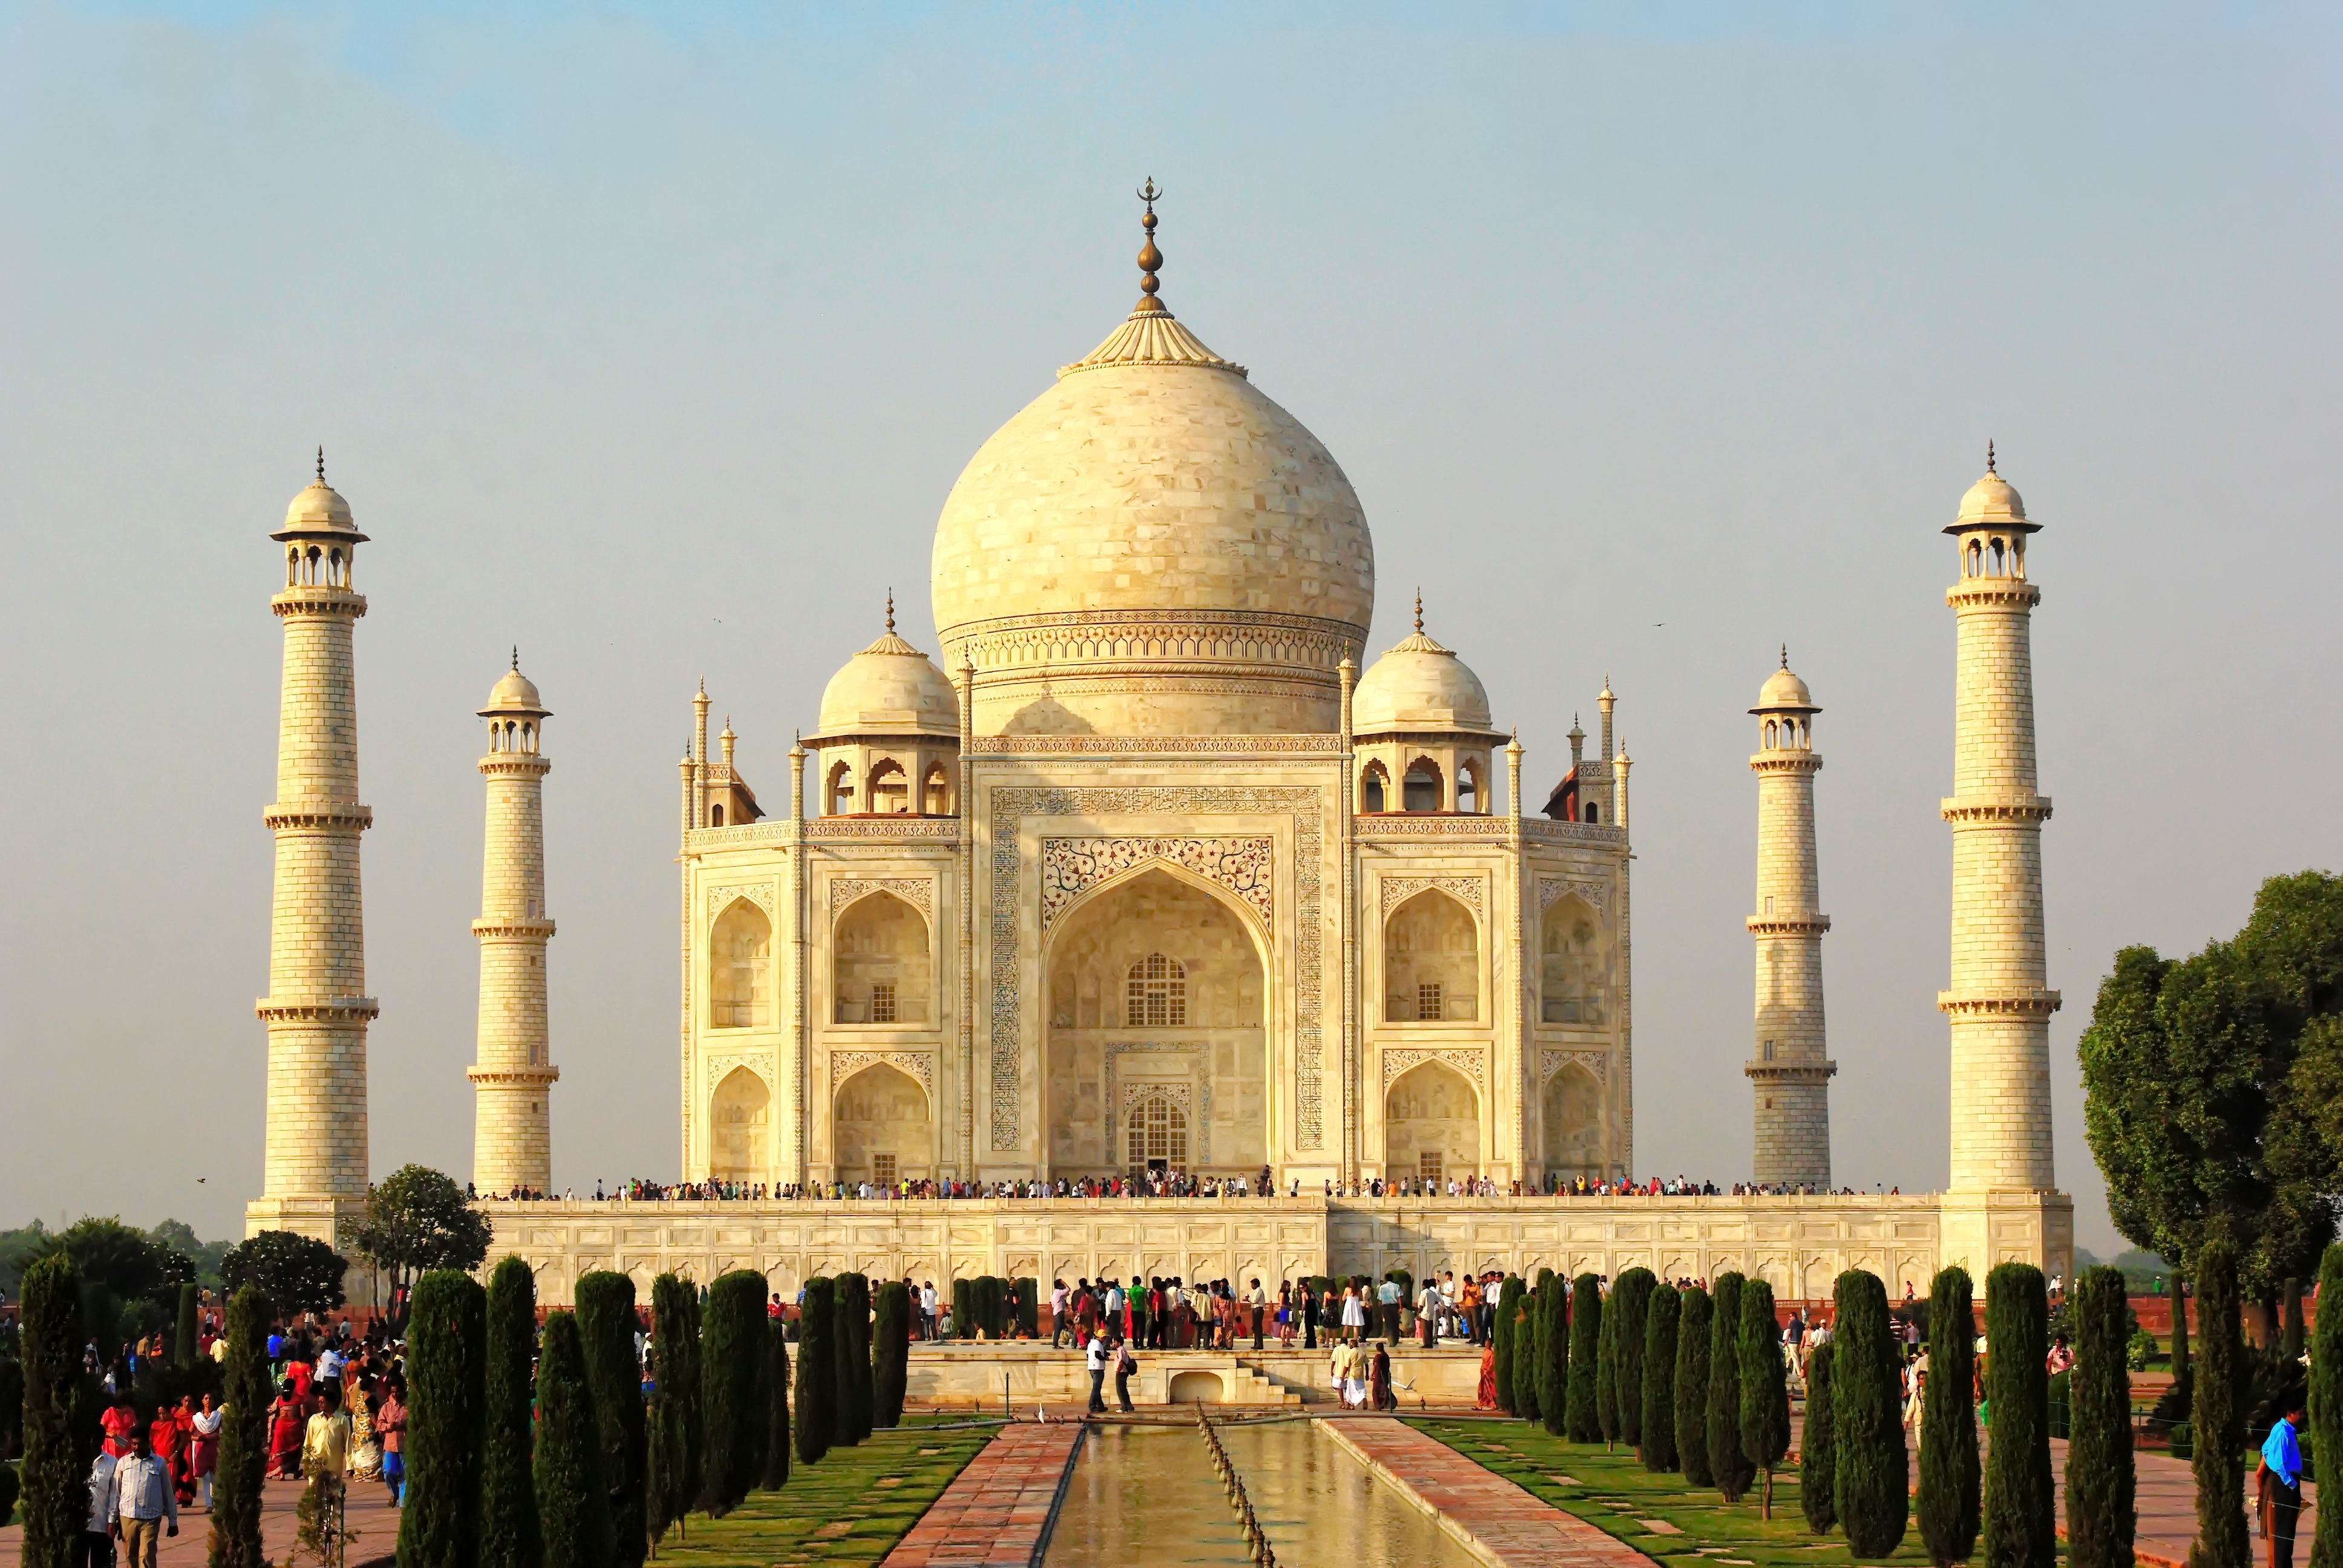
building, monument, tower, religion, landmark, place of worship, taj mahal, temple, monastery, marble, mosque, india, tomb, agra, allee, historic site, byzantine architecture